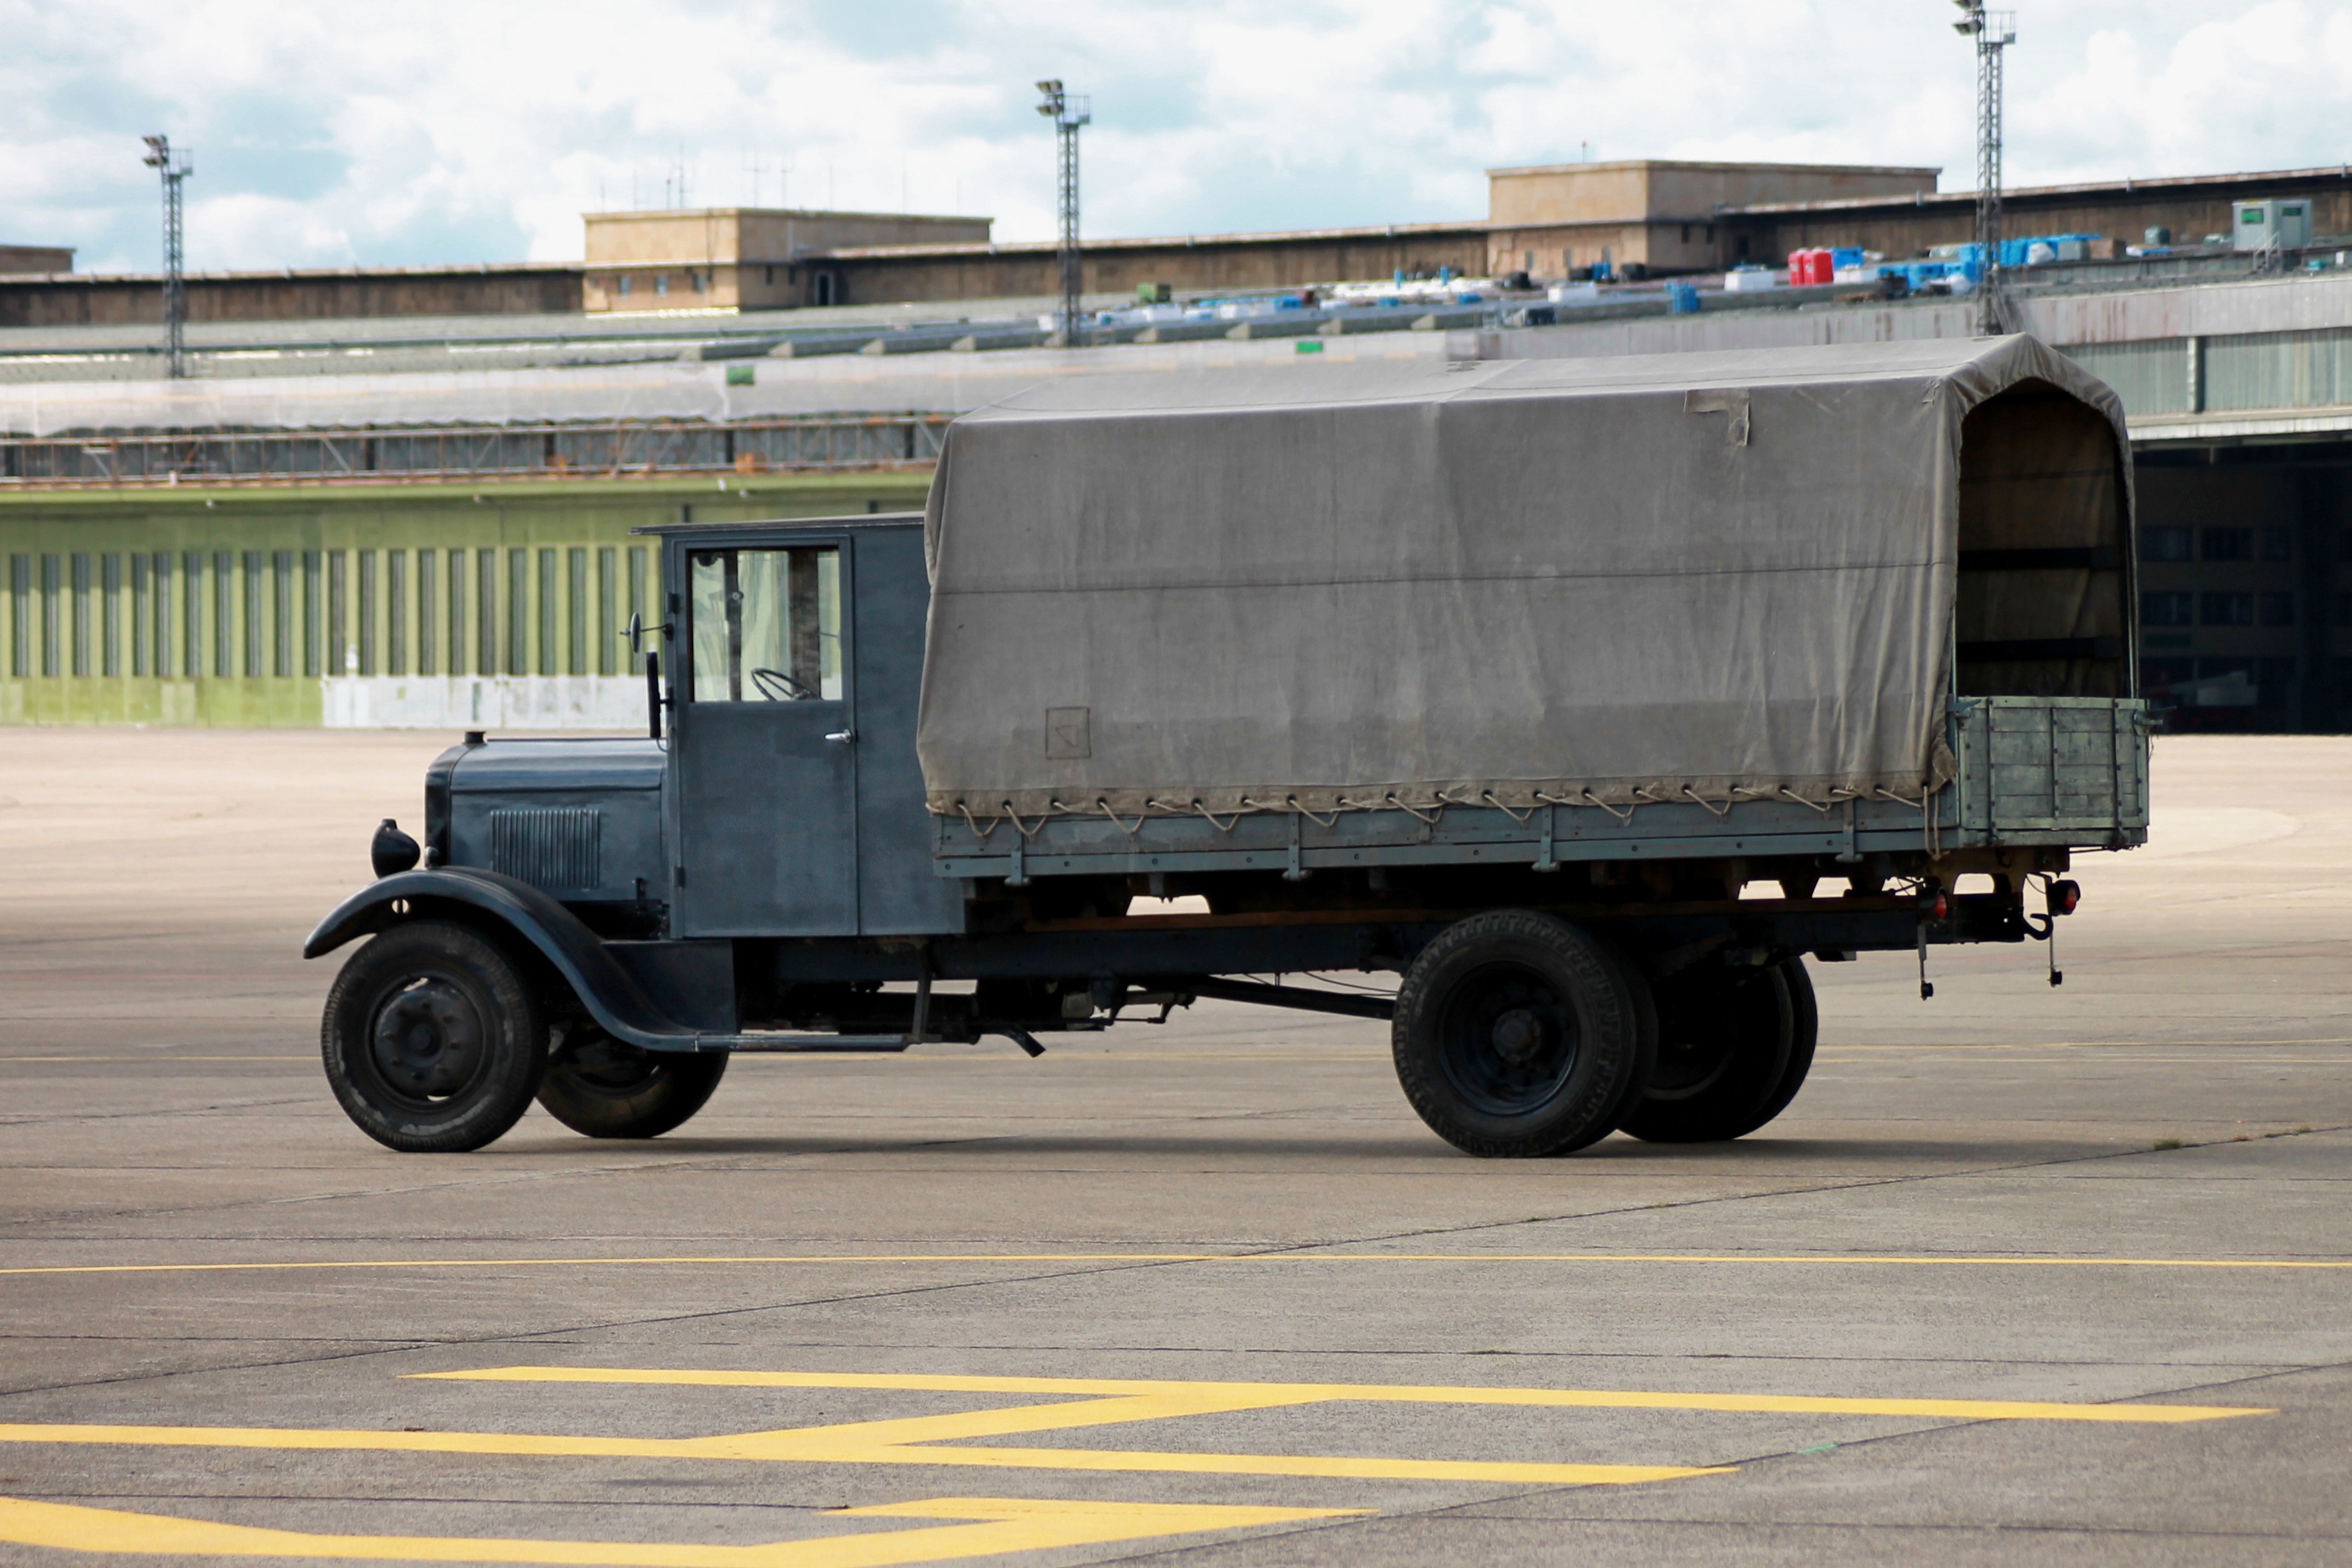
old, asphalt, military, transport, truck, vehicle, oldtimer, historically, wehrmacht, commercial vehicle, long hauber, land vehicle, old vehicles, mode of transport, light commercial vehicle, railroad car, trailer truck